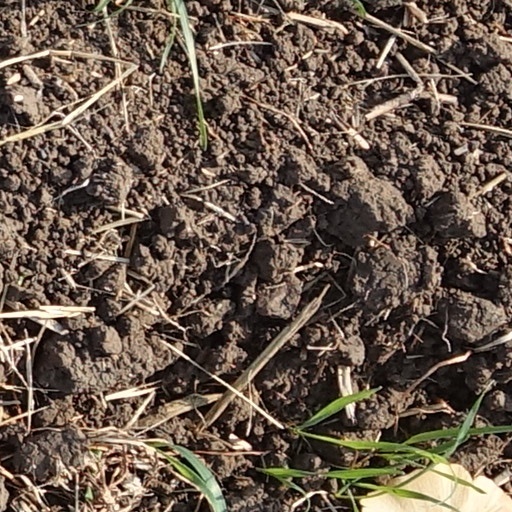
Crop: wheat